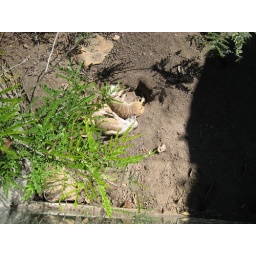
These cute little prairie dog things were just snoozing in their habitat. So cute.